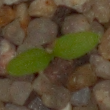
Label: common_chickweed